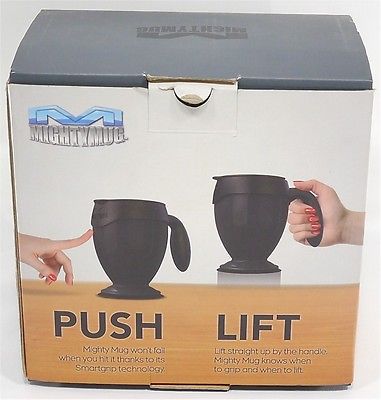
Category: mug